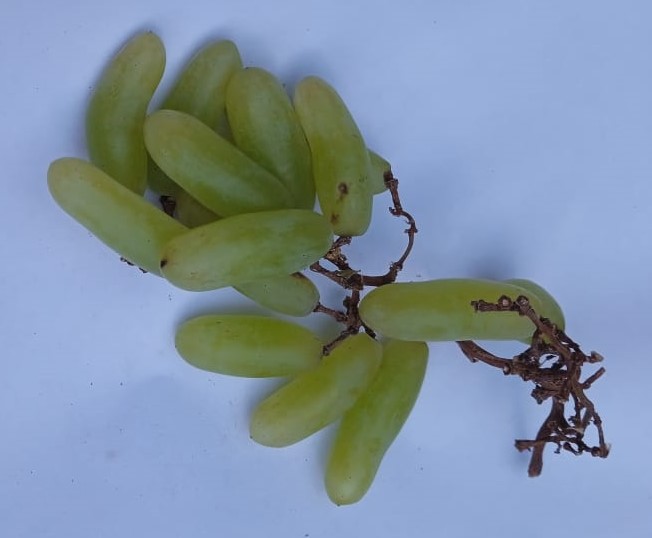
Fruit: grape
Condition: fresh